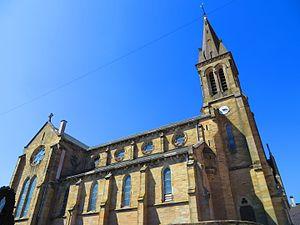
Farschviller eglise
Farschviller est une commune française située dans le département de la Moselle et le bassin de vie de la Moselle-Est, en région Grand Est.